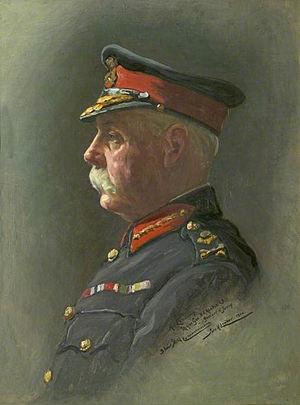
Henry Richard Abadie, né le 25 mars 1841 et mort le 9 mai 1915 et un officier de l'armée de terre britannique et lieutenant-gouverneur de Jersey